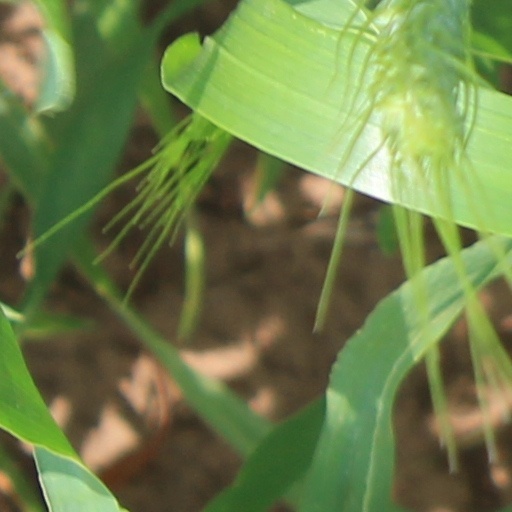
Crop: wheat